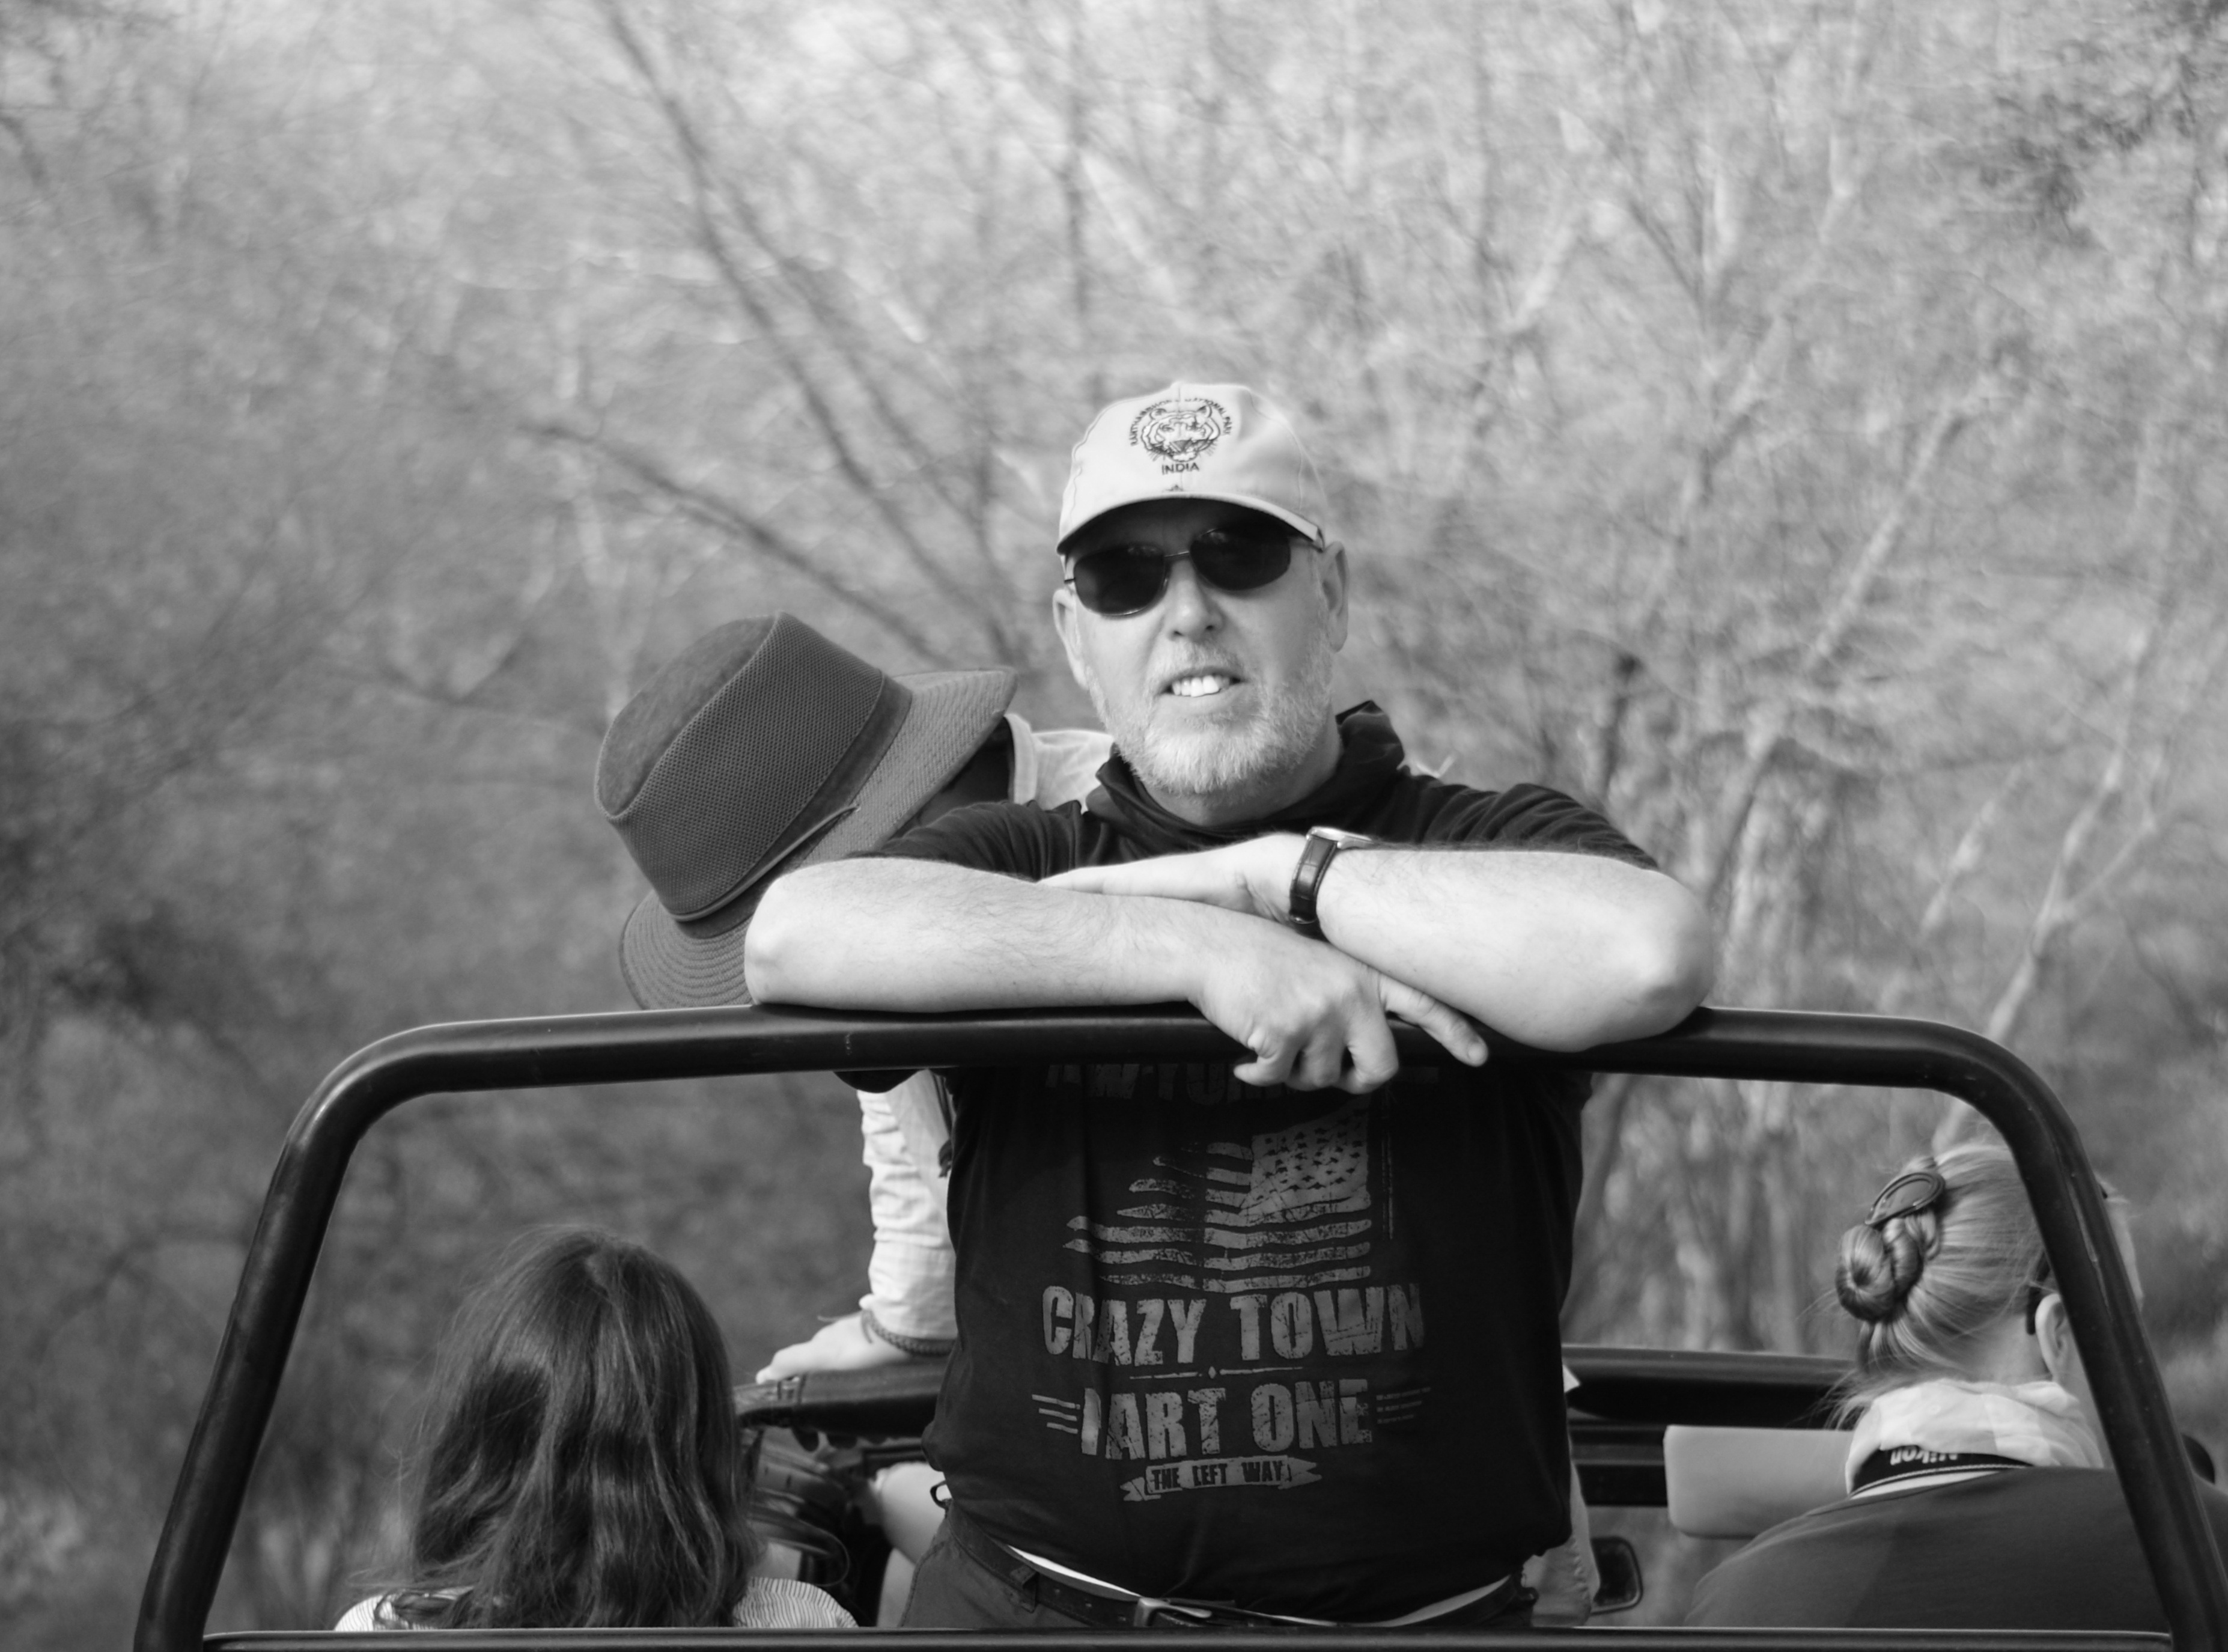
black and white, white, photography, travel, portrait, sitting, black, monochrome, lady, glasses, photograph, beauty, india, photo shoot, tiger safari, ranthambore, monochrome photography, portrait photography, film noir, human positions